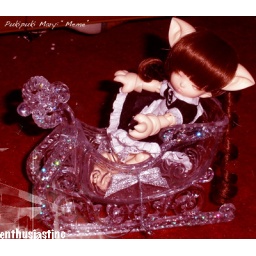
Meme had a lot of fun playing in our window benches with her sled and a star bed she has.